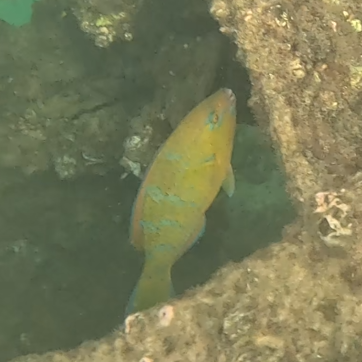
Scarus ghobban (Blue-barred Parrotfish)